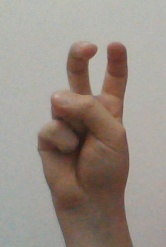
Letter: toot